USS Miami (CL-89)

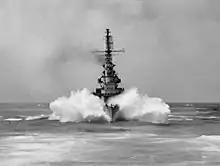
"Miami" steaming in heavy seas

"Miami" was next transferred to TG 12.1, which also included the fast battleships and , the cruisers "Vincennes" and "Houston", the minelayer , and the destroyers , , , , and . The unit departed on 24 May, bound for Majuro Atoll in the Marshall Islands, and arrived there six days later. They then joined the Fast Carrier Task Force, then under the command of 5th Fleet and designated Task Force (TF) 58. "Miami" was assigned to the subordinate unit TG 58.4, which also included the aircraft carriers , , and . The American fleet embarked on the Mariana and Palau Islands campaign, beginning with air strikes against Japanese positions on Saipan on 11 June and continuing over the following week. "Miami" contributed to the fleet's anti-aircraft defenses when the Japanese launched an aerial counterattack on 19 June, though she was not heavily engaged. Later that day, the ship's secondary guns opened fire on what was believed to be a Japanese submarine but was in fact merely an abandoned sampan.